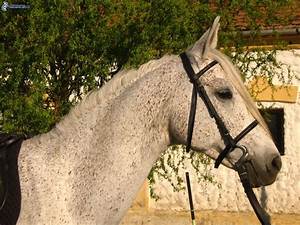
Label: cavallo